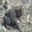
Label: frog